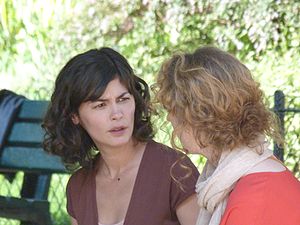
La Délicatesse
Audrey Tautou og Joséphine de Meaux under optagelsen af en scene i filmen.
La Délicatesse er en fransk romantisk komedie fra 2011. Filmen bygger på bogen af samme navn, der er skrevet af den ene af instruktørerne David Foenkinos. Bogen har i Frankrig solgt mere end 700.000 eksemplarer